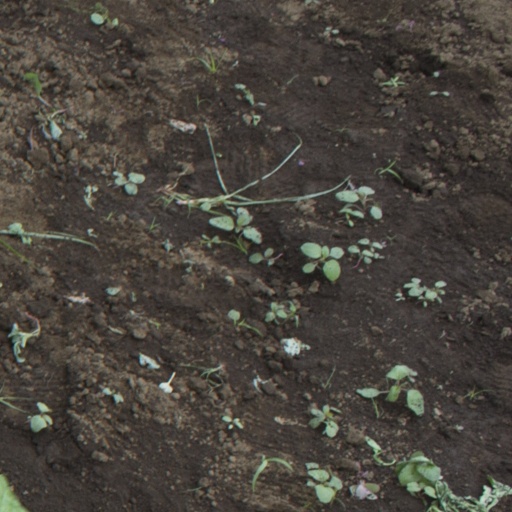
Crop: soybean